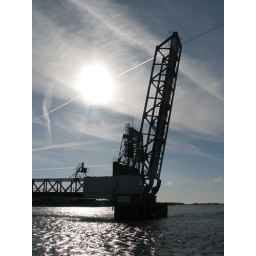
From a sailing trip in Denmark. The train bridge in Limforden, Aalborg.